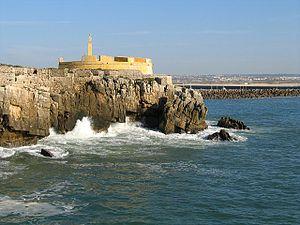
Cet article recense les monuments nationaux du district de Leiria, au Portugal.
La Forteresse de Peniche, classée comme Monument Historique depuis 1938, se trouve dans la ville de Peniche, située dans le district de Leiria sous-région de l'Ouest, région Centre au Portugal.
Peniche est une ville portugaise du district de leiria, située dans le sous-région de l'Ouest, dans la province de l'Estremadura, et la région Centre.